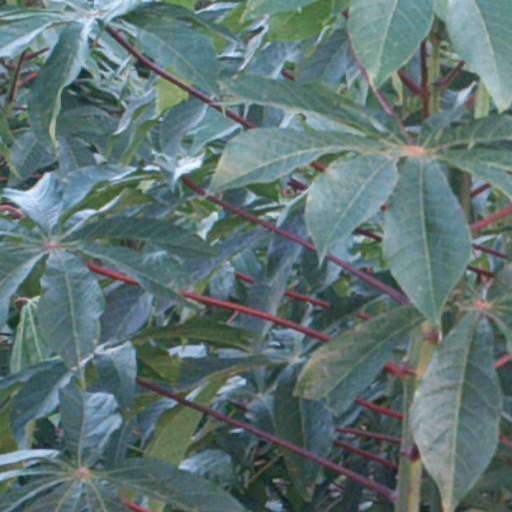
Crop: cassava